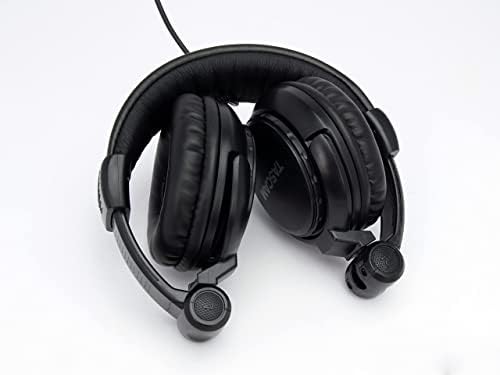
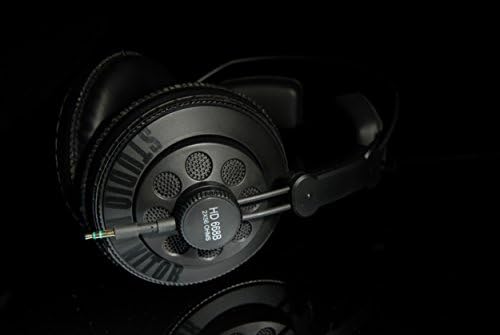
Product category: headphones
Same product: no